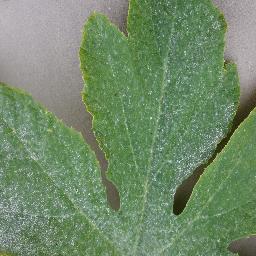
Label: Squash___Powdery_mildew